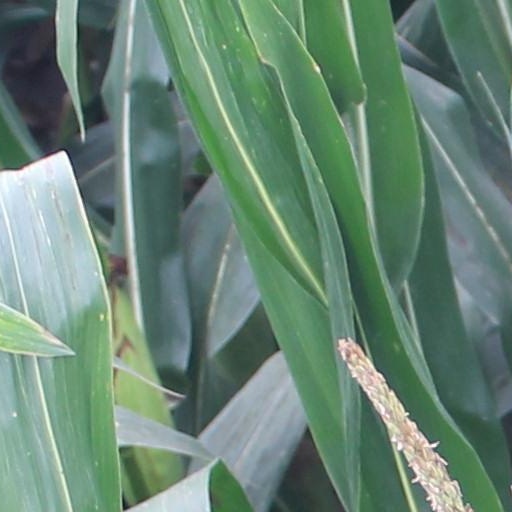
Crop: maize; corn